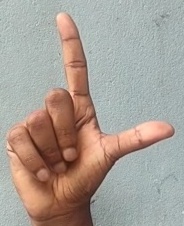
ASL sign: L